Doctor Cyber

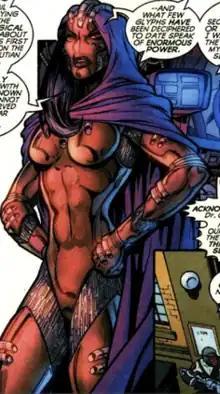
The Post-Crisis Doctor Cyber in "The Power Company" #1 (February 2002); art by Tom Grummett.

The second Doctor Cyber first appeared, chronologically, in post-"Crisis" continuity in "The Power Company" #1 (February 2002). She is a living computer and member of the composite cybernetic being Enginehead.